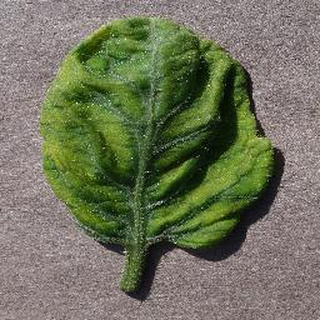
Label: tomato_yellow_leaf_curl_virus